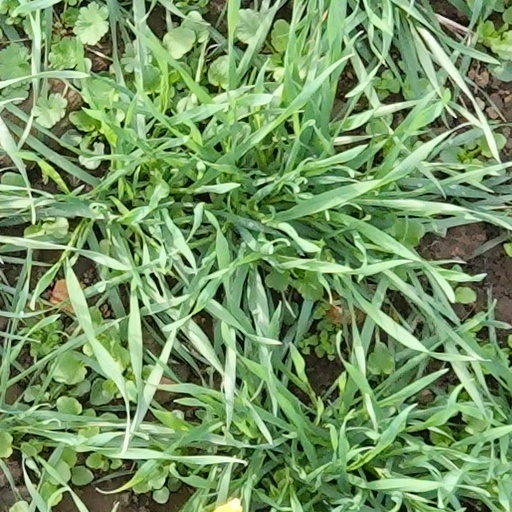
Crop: wheat